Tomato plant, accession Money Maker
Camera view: tilt-top (135 deg); turntable rotation: 150 degrees
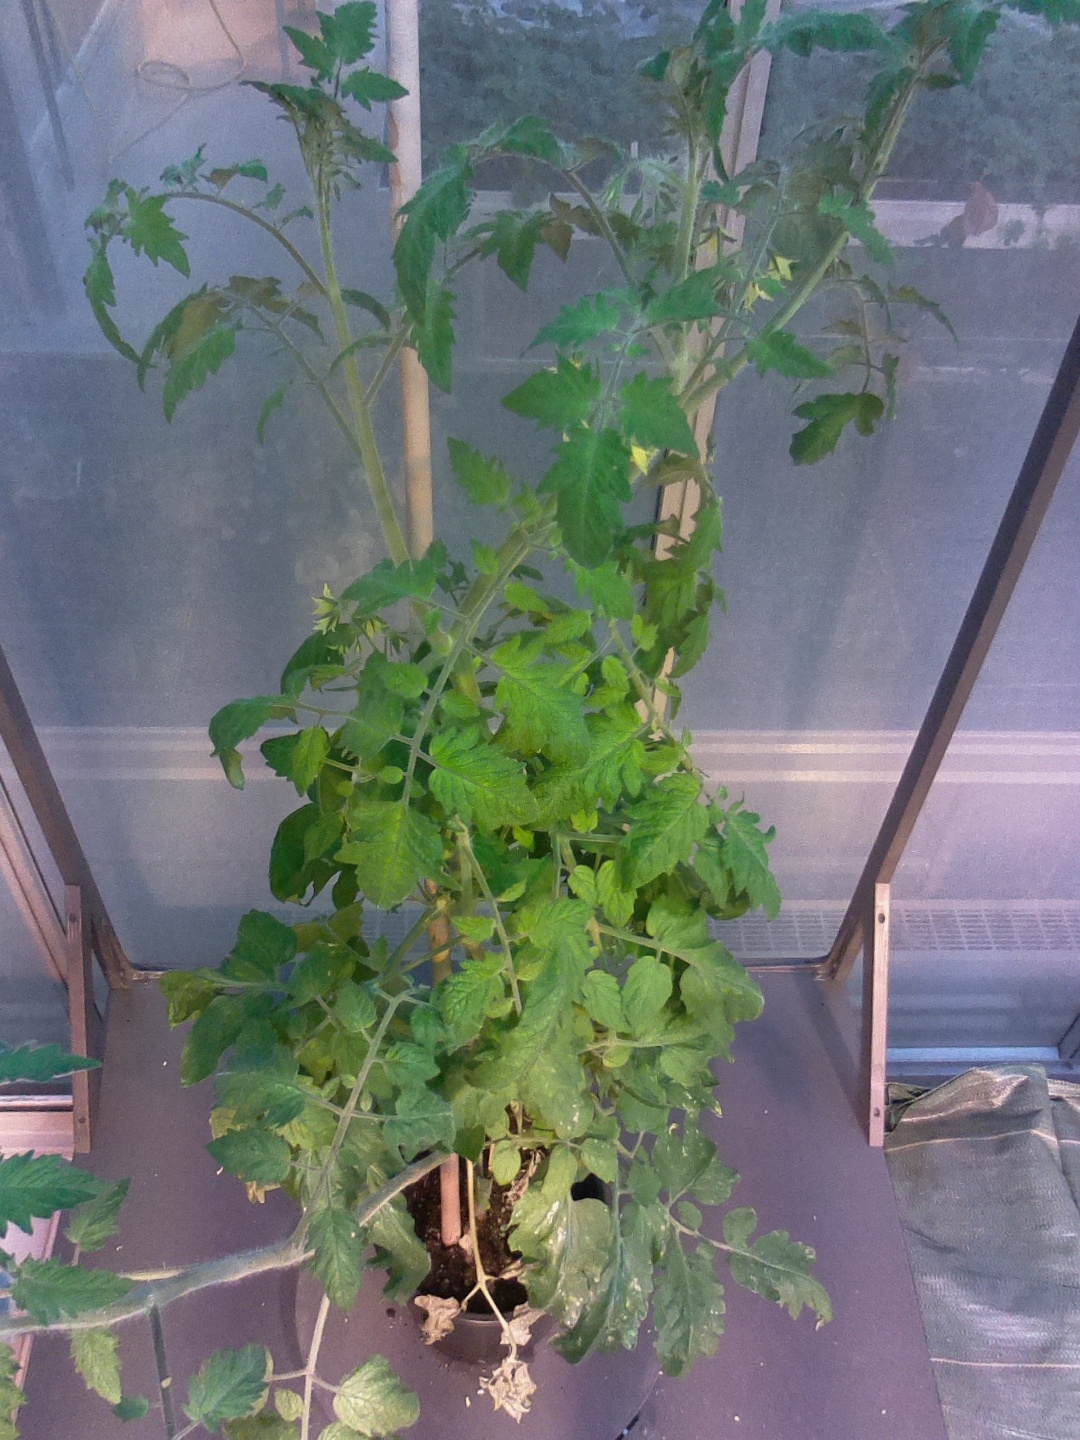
BBCH growth stage 68: Full flowering, 80%-90% of flowers open, more petals falling